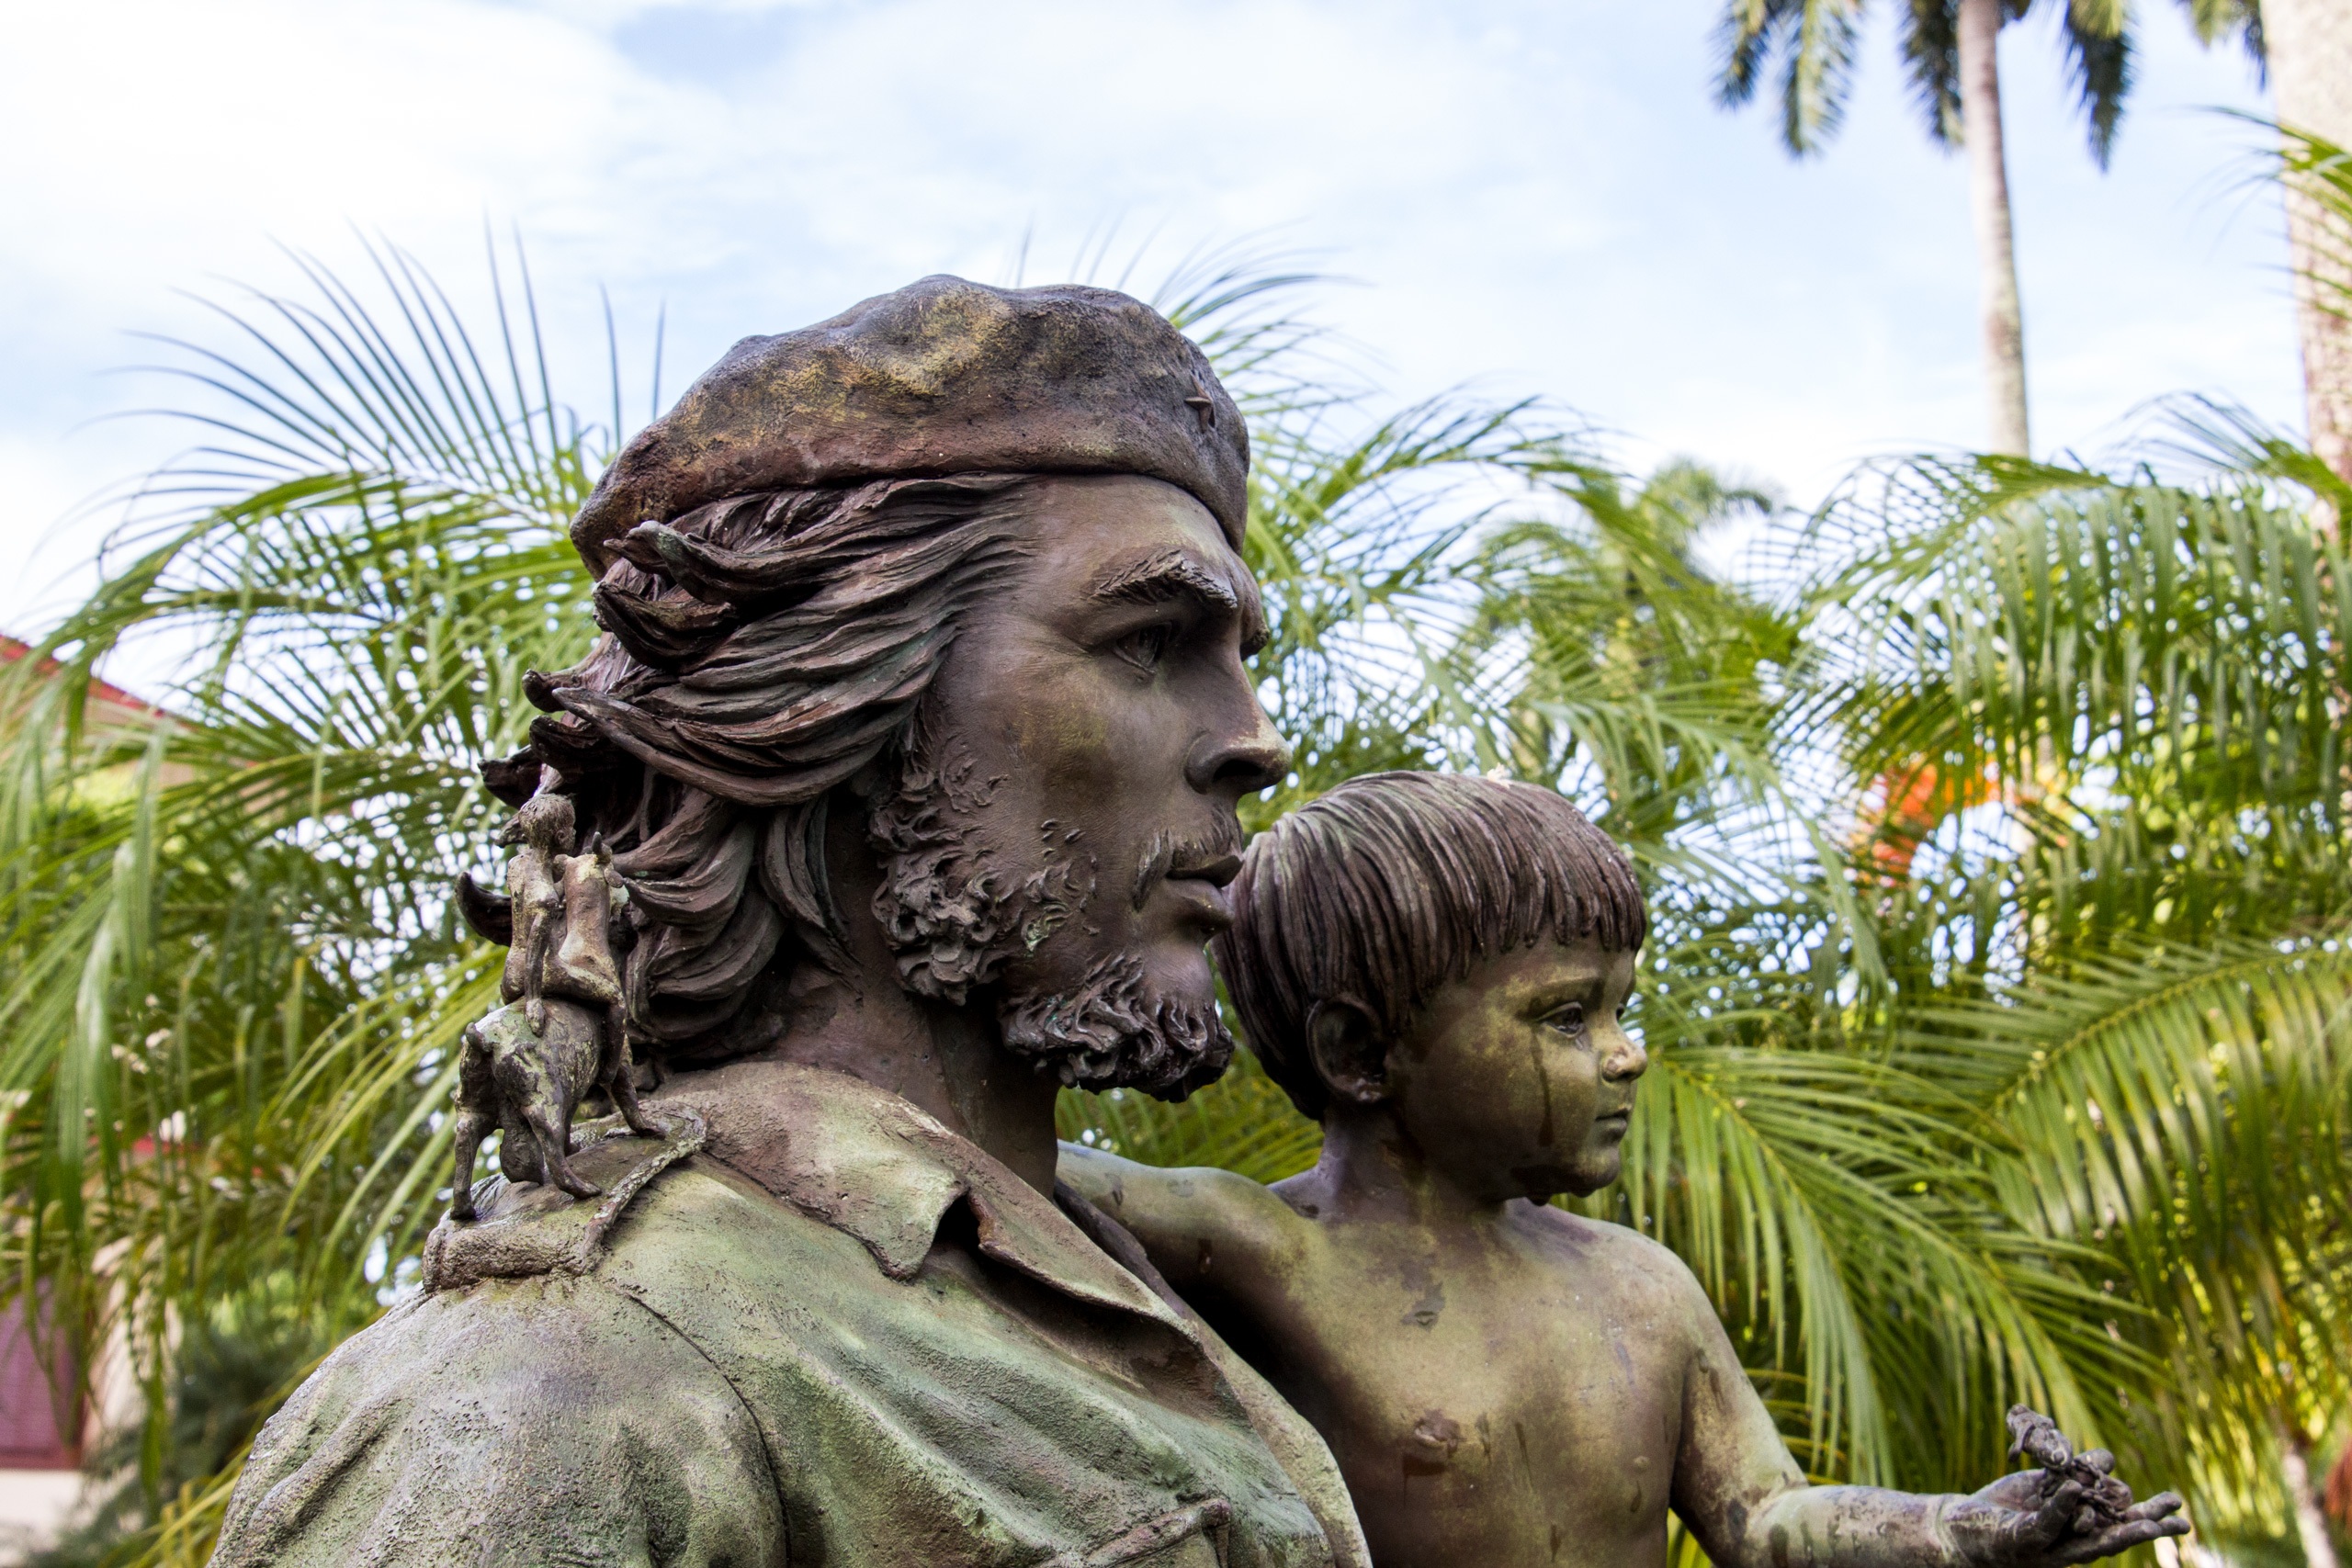
tree, people, flower, monument, statue, jungle, cuba, tribe, sculpture, art, temple, mythology, che guevara, cuban revolution, santa clara, gautama buddha